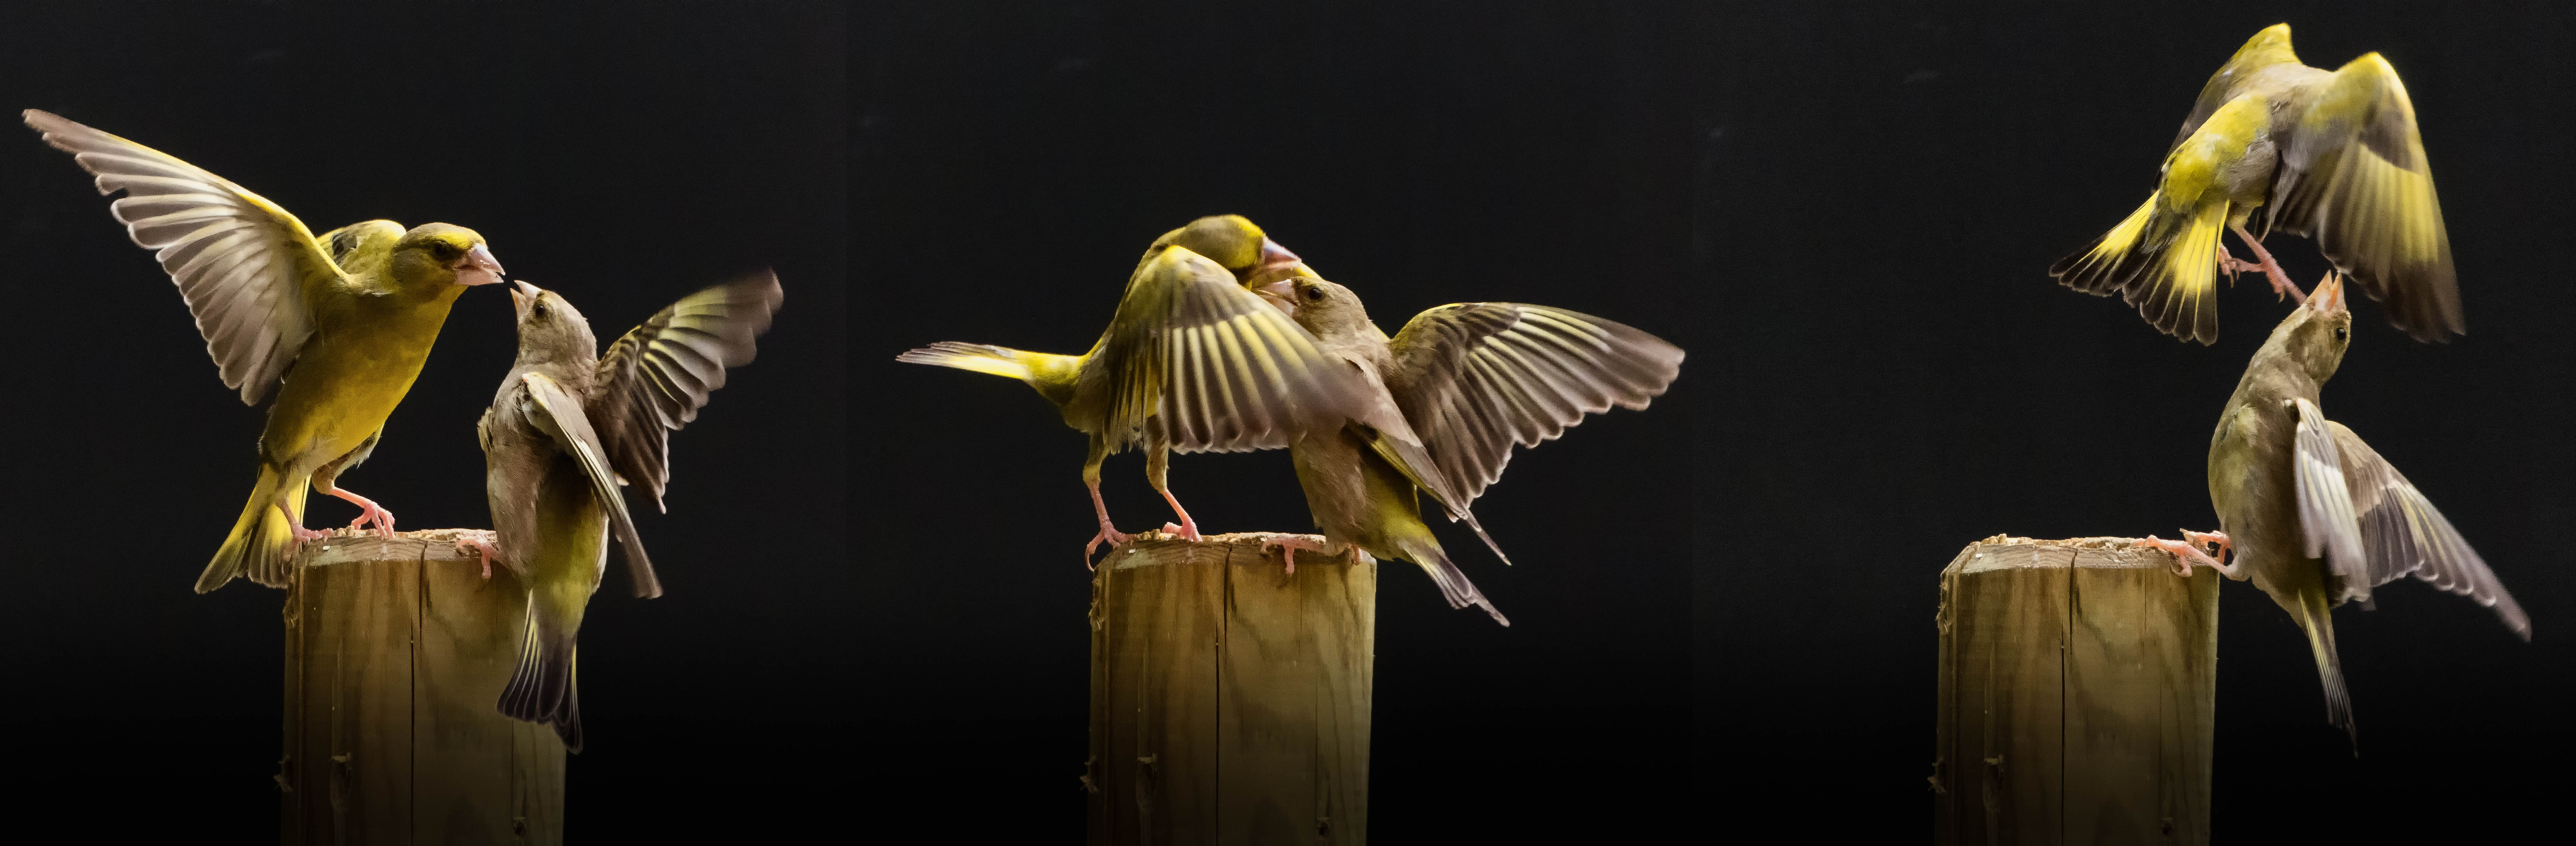
bird, wing, flower, wildlife, action, kiss, yellow, embrace, birds, greenfinch, elitephotography, vengeance, perching bird